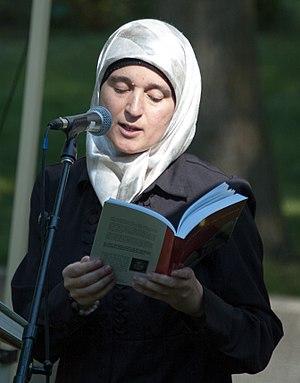
Monia Mazigh est une universitaire, une militante et une personnalité politique canadienne. Elle est surtout connue pour les efforts qu'elle a fait pour faire libérer son époux Maher Arar d'une prison syrienne, et pour obtenir par la suite réparation auprès du gouvernement canadien. Elle a été candidate à l'élection fédérale canadienne de 2004 dans la circonscription Ottawa-Sud sous la bannière du Nouveau Parti démocratique.